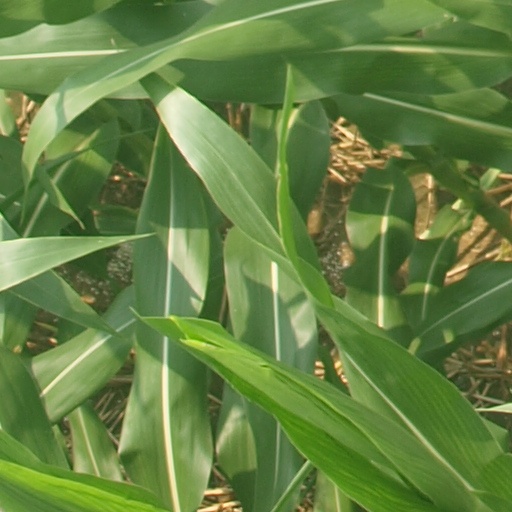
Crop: maize; corn